Siselen

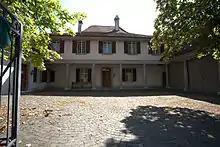
Siselen rectory

The rectory is listed as a Swiss heritage site of national significance. The entire village of Siselen is part of the Inventory of Swiss Heritage Sites.